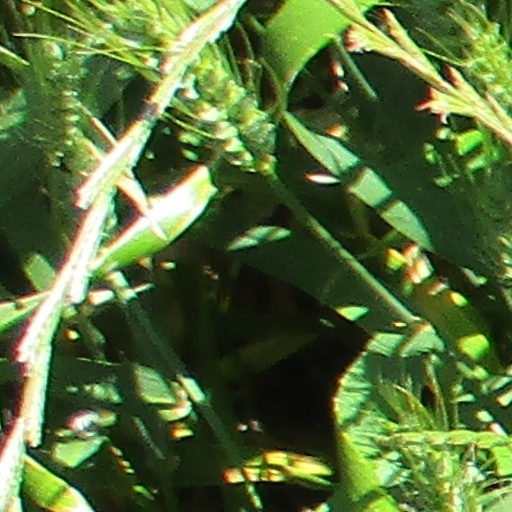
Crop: wheat